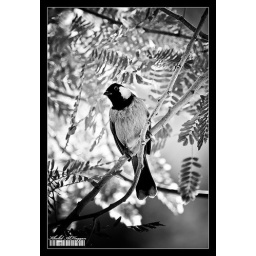
A bird on a tree. I took this photo while walking in Kuwait zoo. It wasn't in a cage.